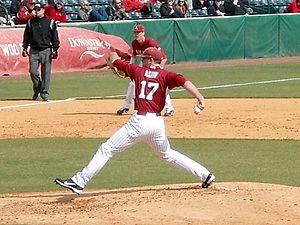
Barrett Astin est un lanceur droitier des Reds de Cincinnati de la Ligue majeure de baseball.